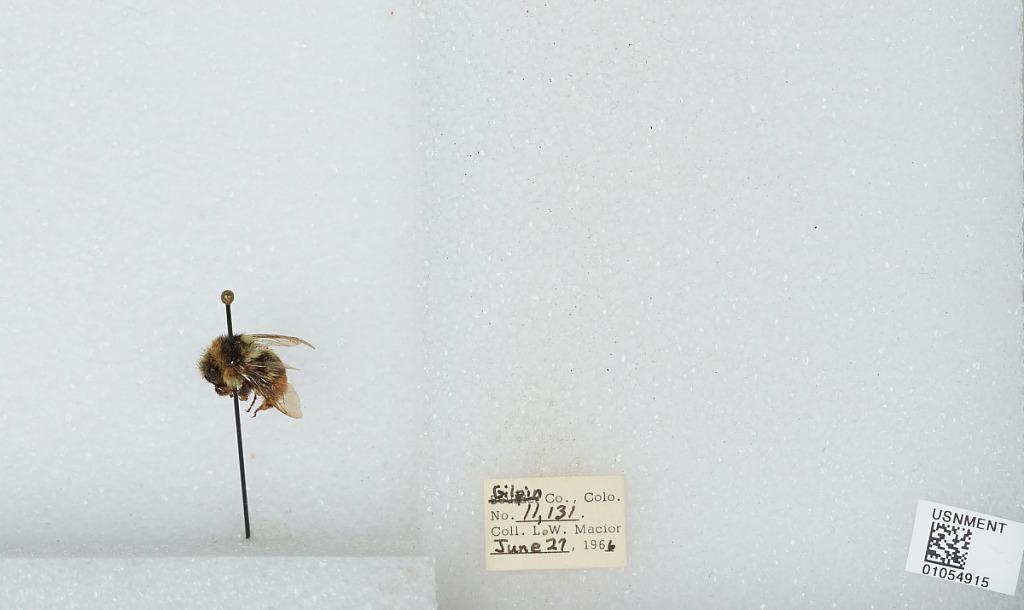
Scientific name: Bombus (Pyrobombus) bifarius Cresson
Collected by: L. Macior
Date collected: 1966-6-27
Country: United States
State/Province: Colorado
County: Gilpin
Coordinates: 39.87, -105.52